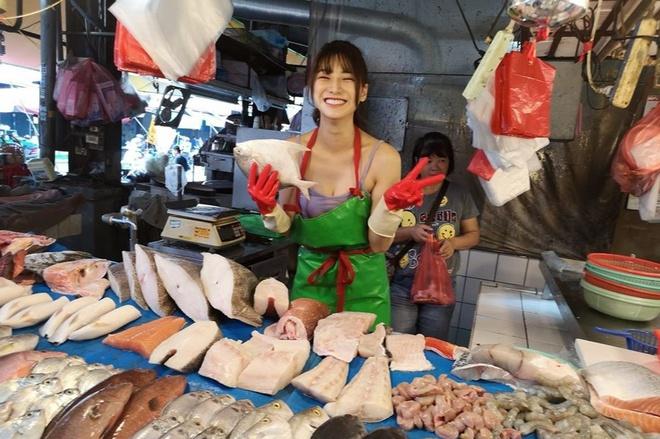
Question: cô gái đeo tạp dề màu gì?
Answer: màu xanh lá